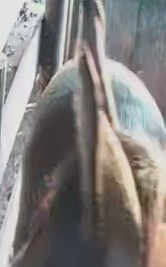
Face region: ears (position_of_ears)
Pain indicator: not_present